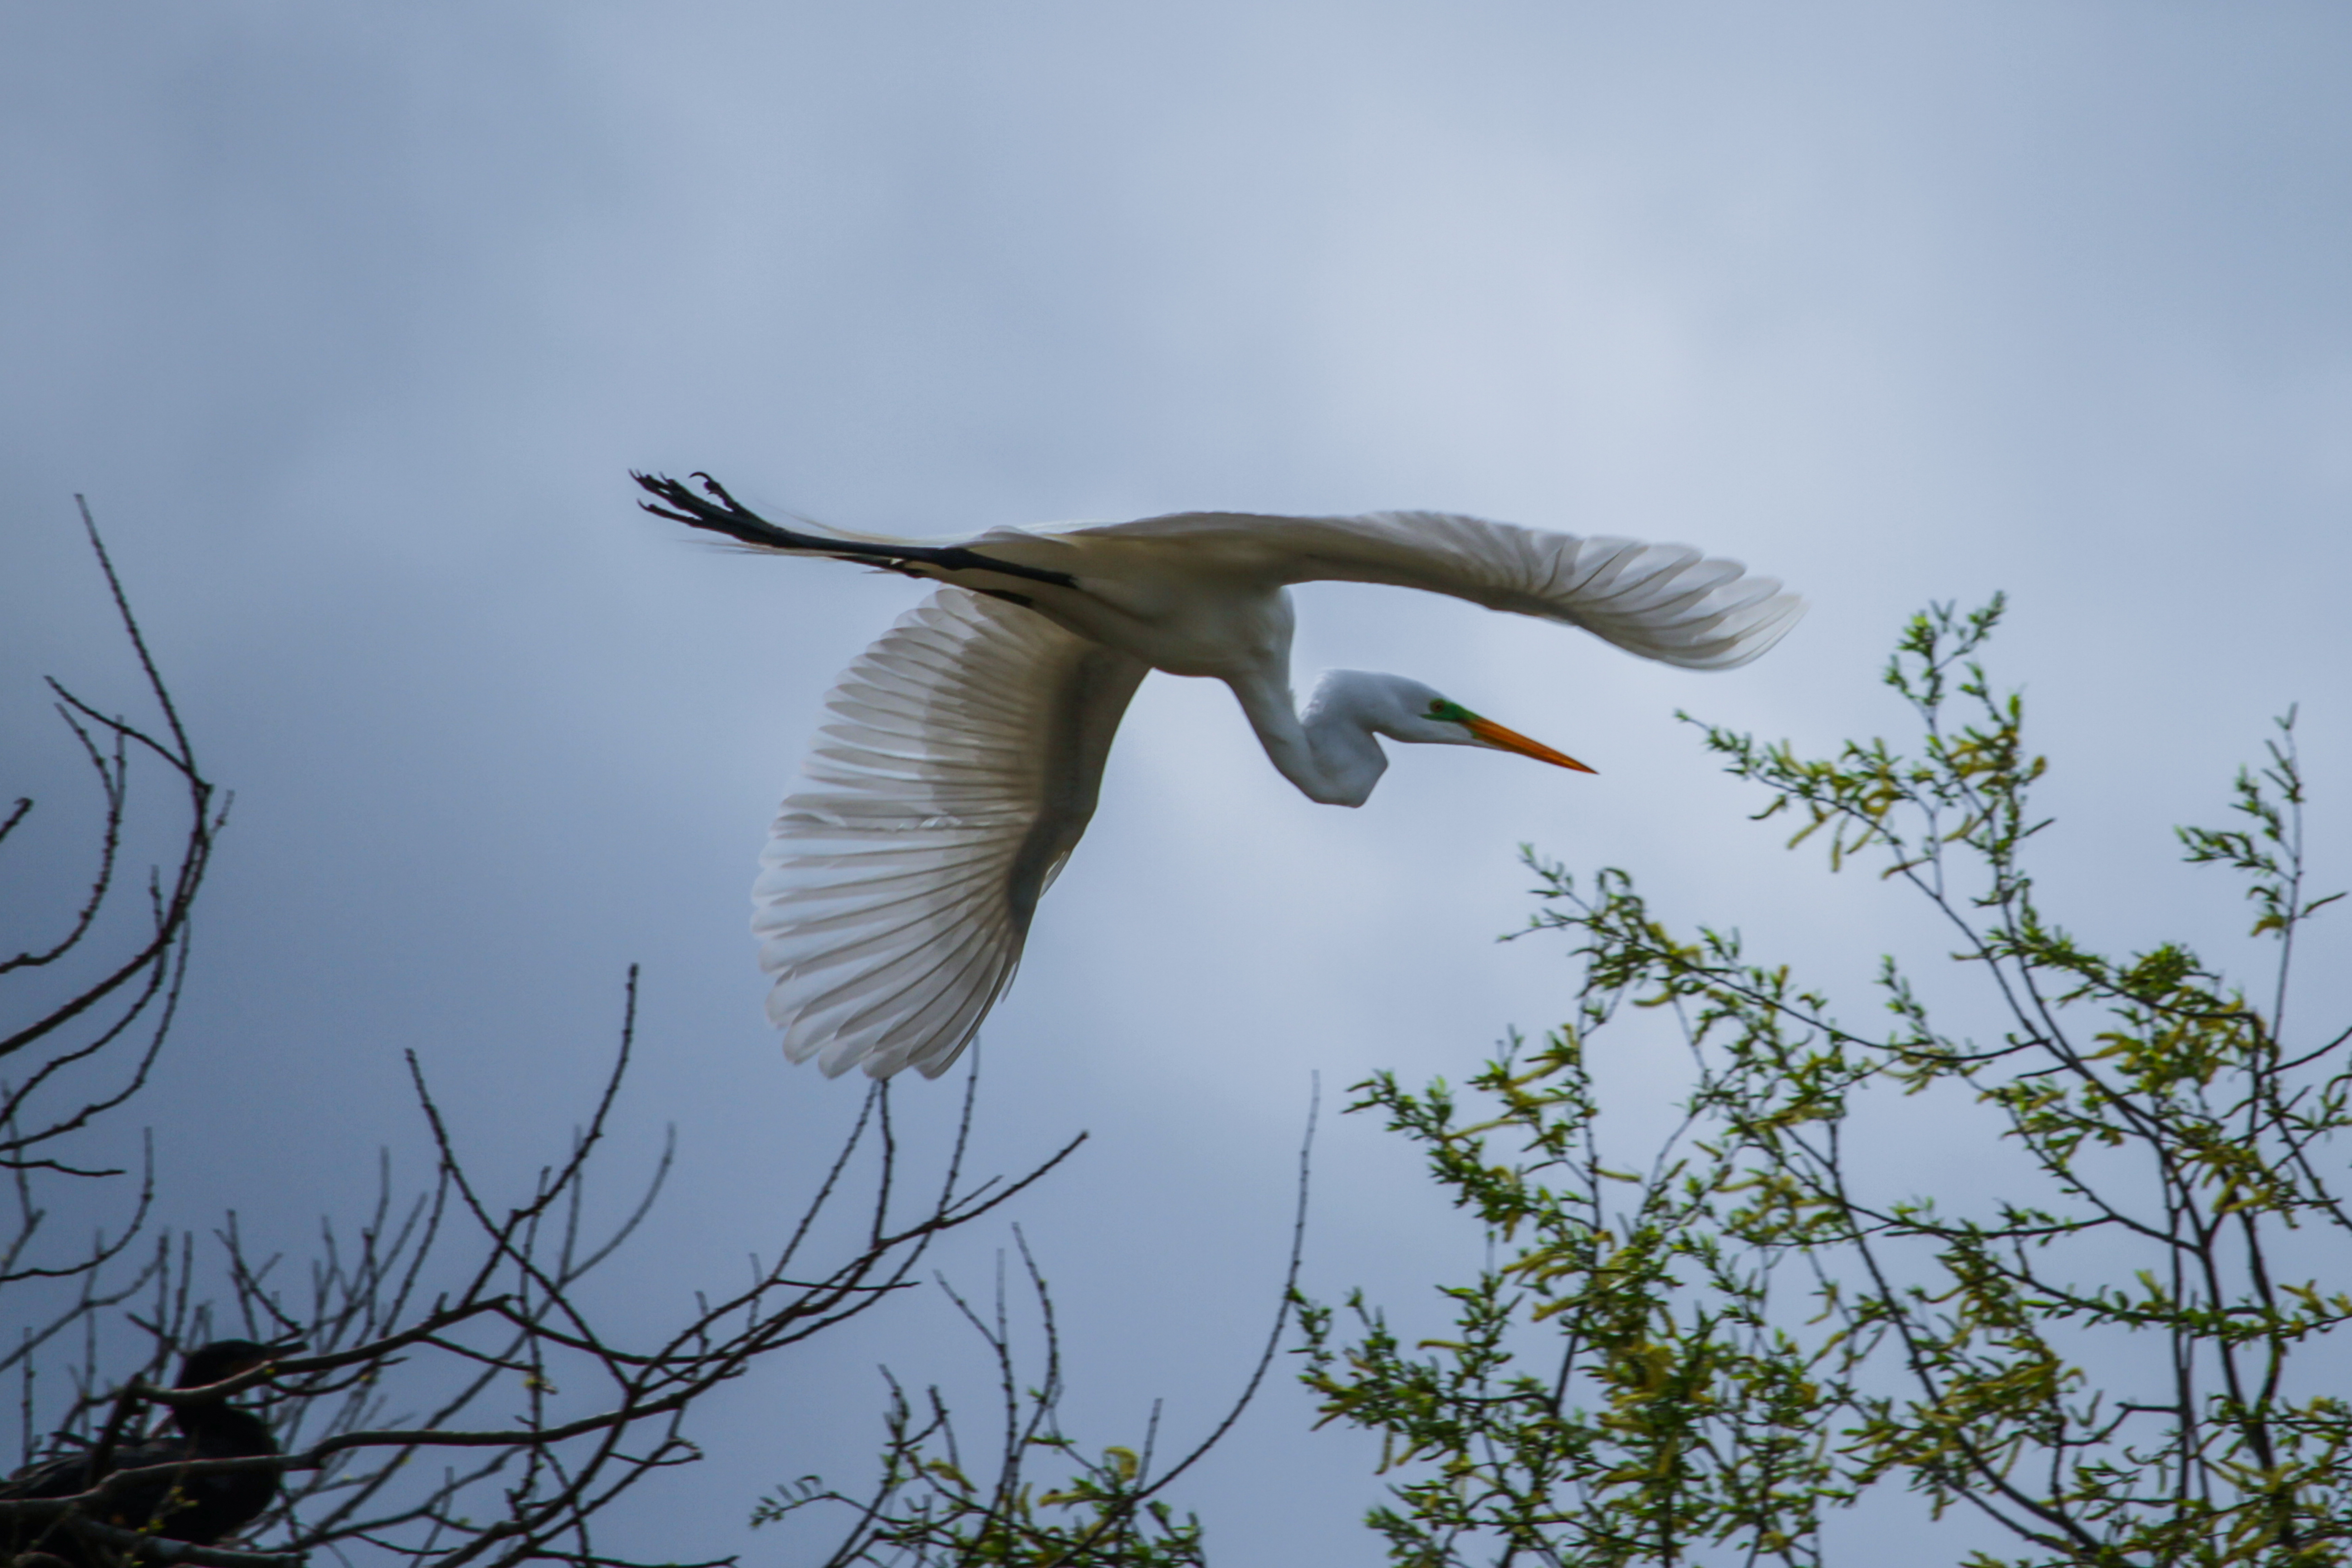
birds, nature, bird, vertebrate, beak, wing, ibis, egret, great egret, heron, sky, wildlife, flight, tail